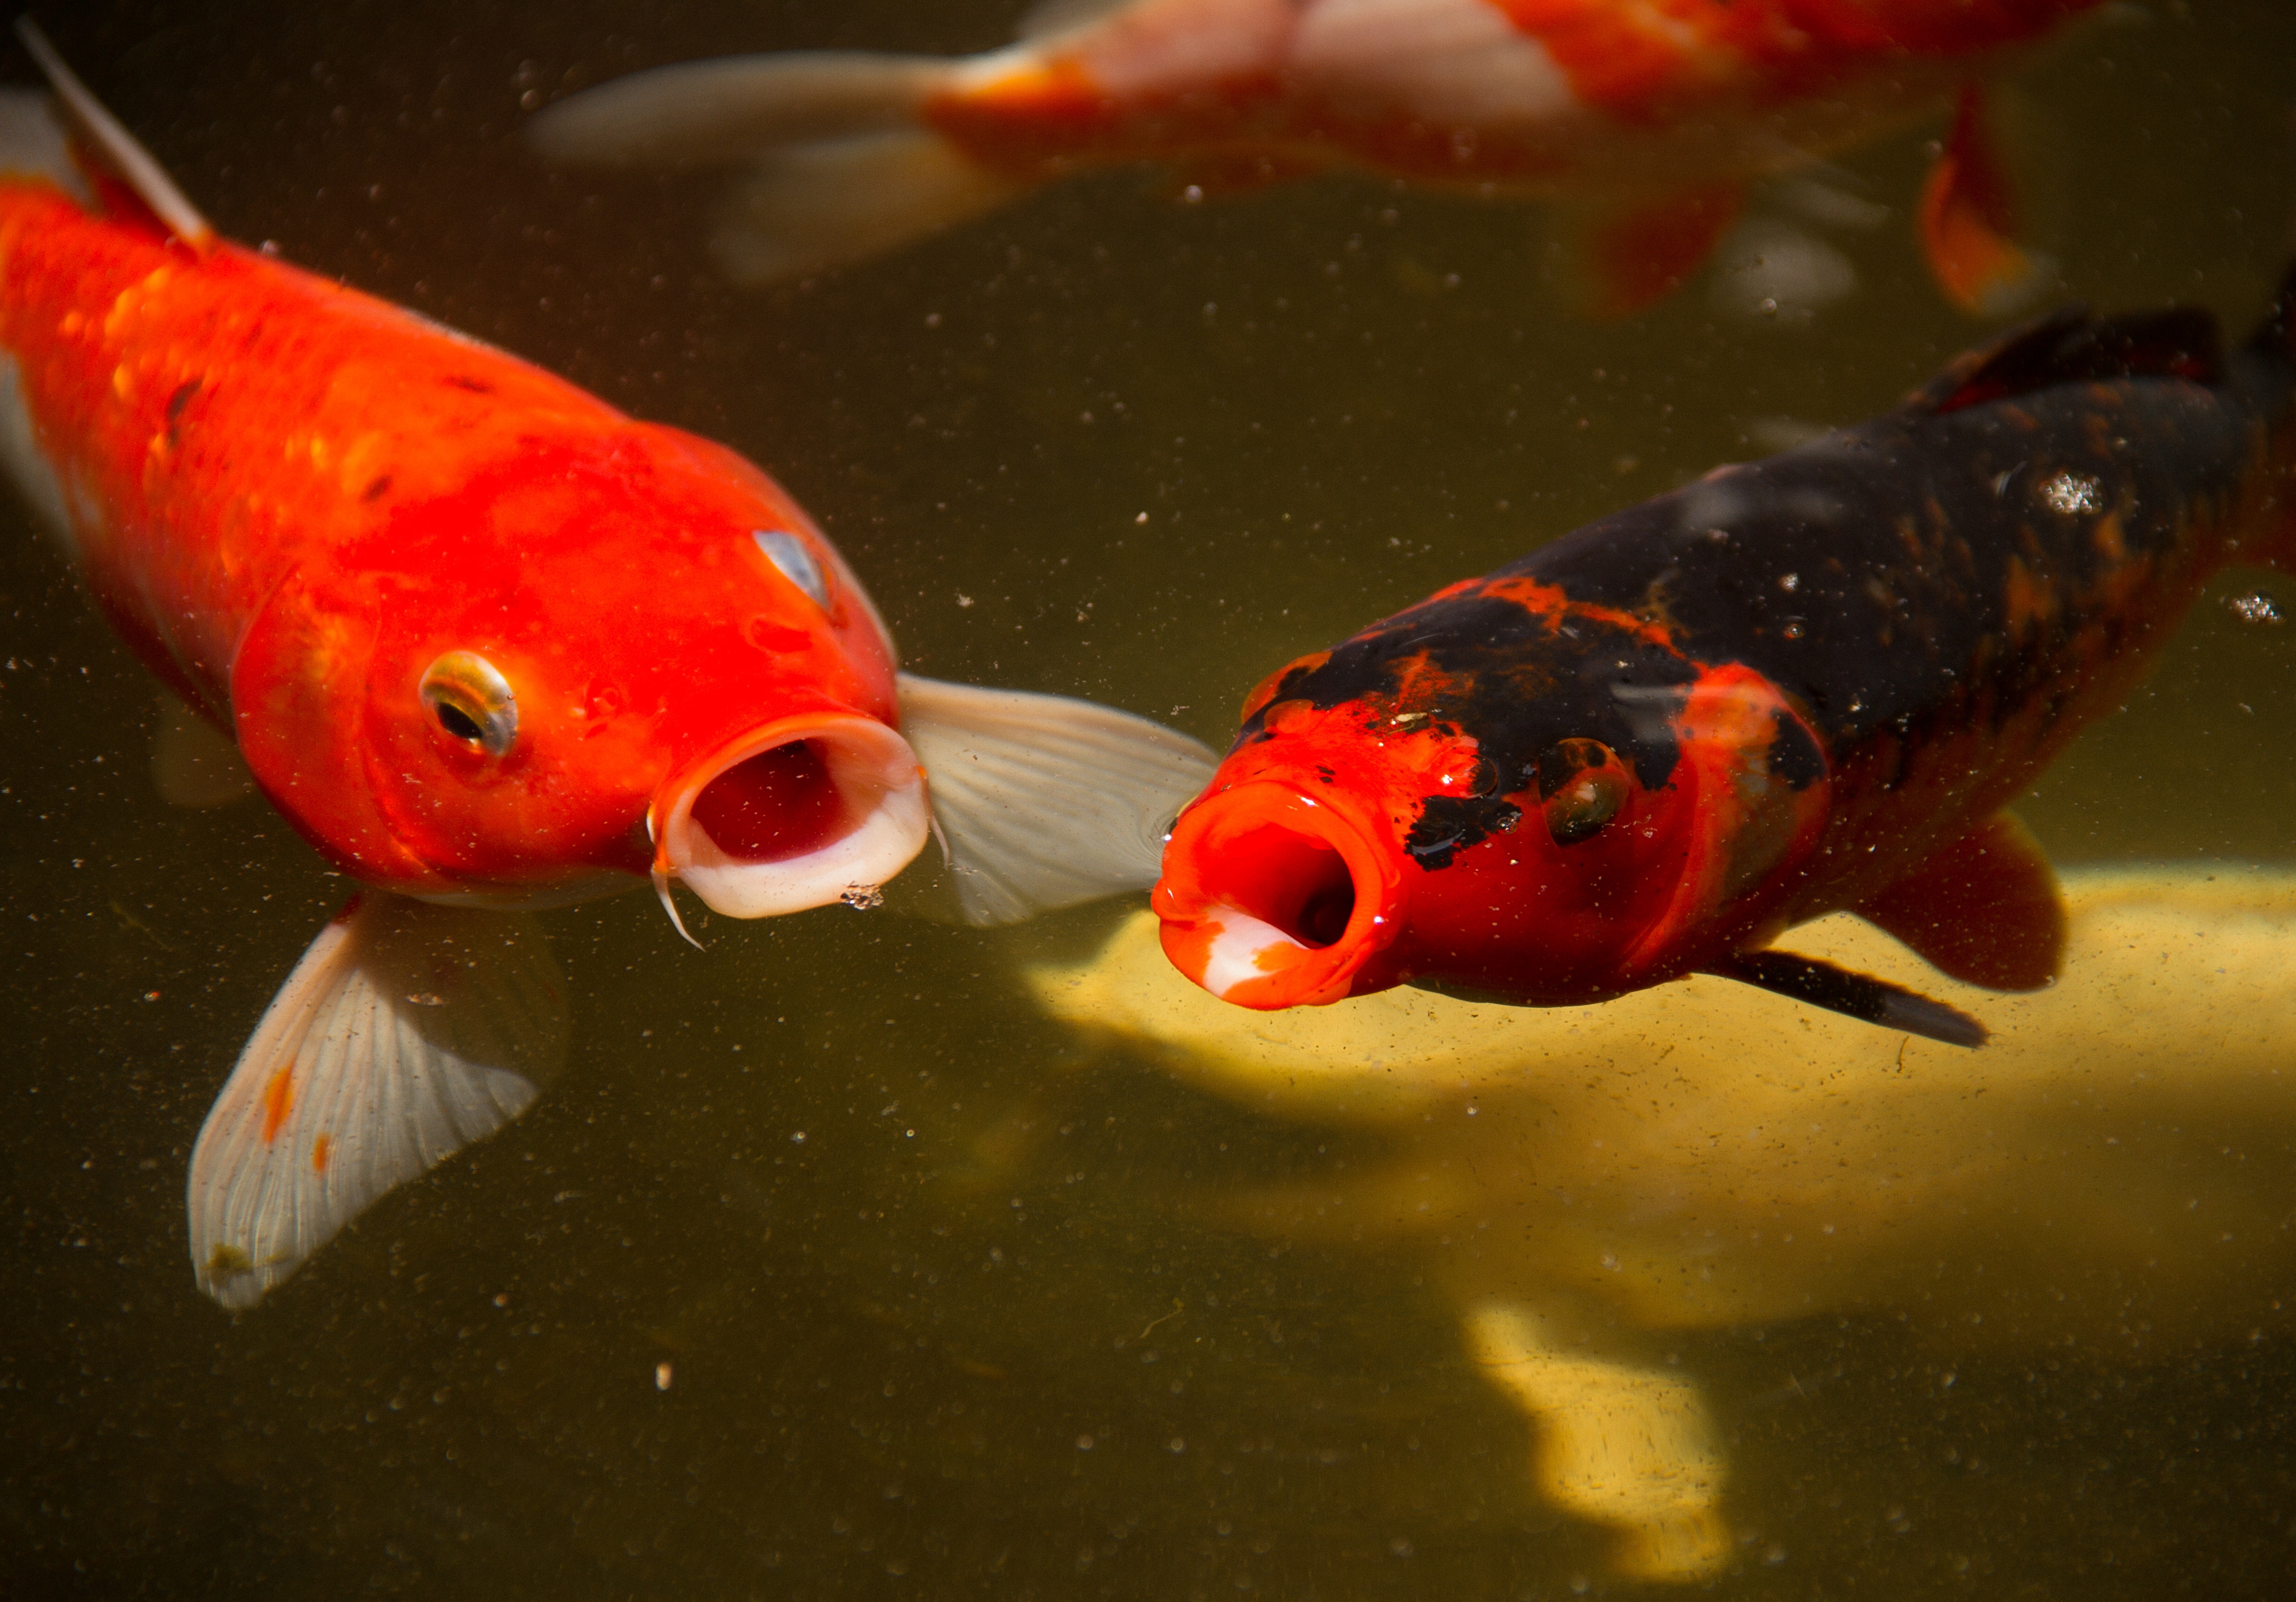
lake, river, pond, fish, calf, goldfish, koi, marine biology